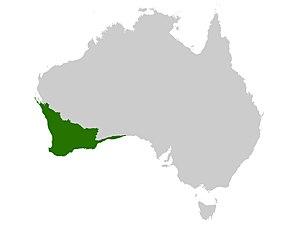
Forêts, bois, maquis et garrigues méditerranéennes du Sud-Ouest de l'Australie